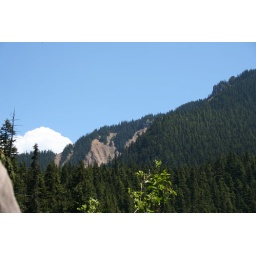
8 mountain goat spread over the bare spots